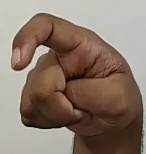
ASL sign: X